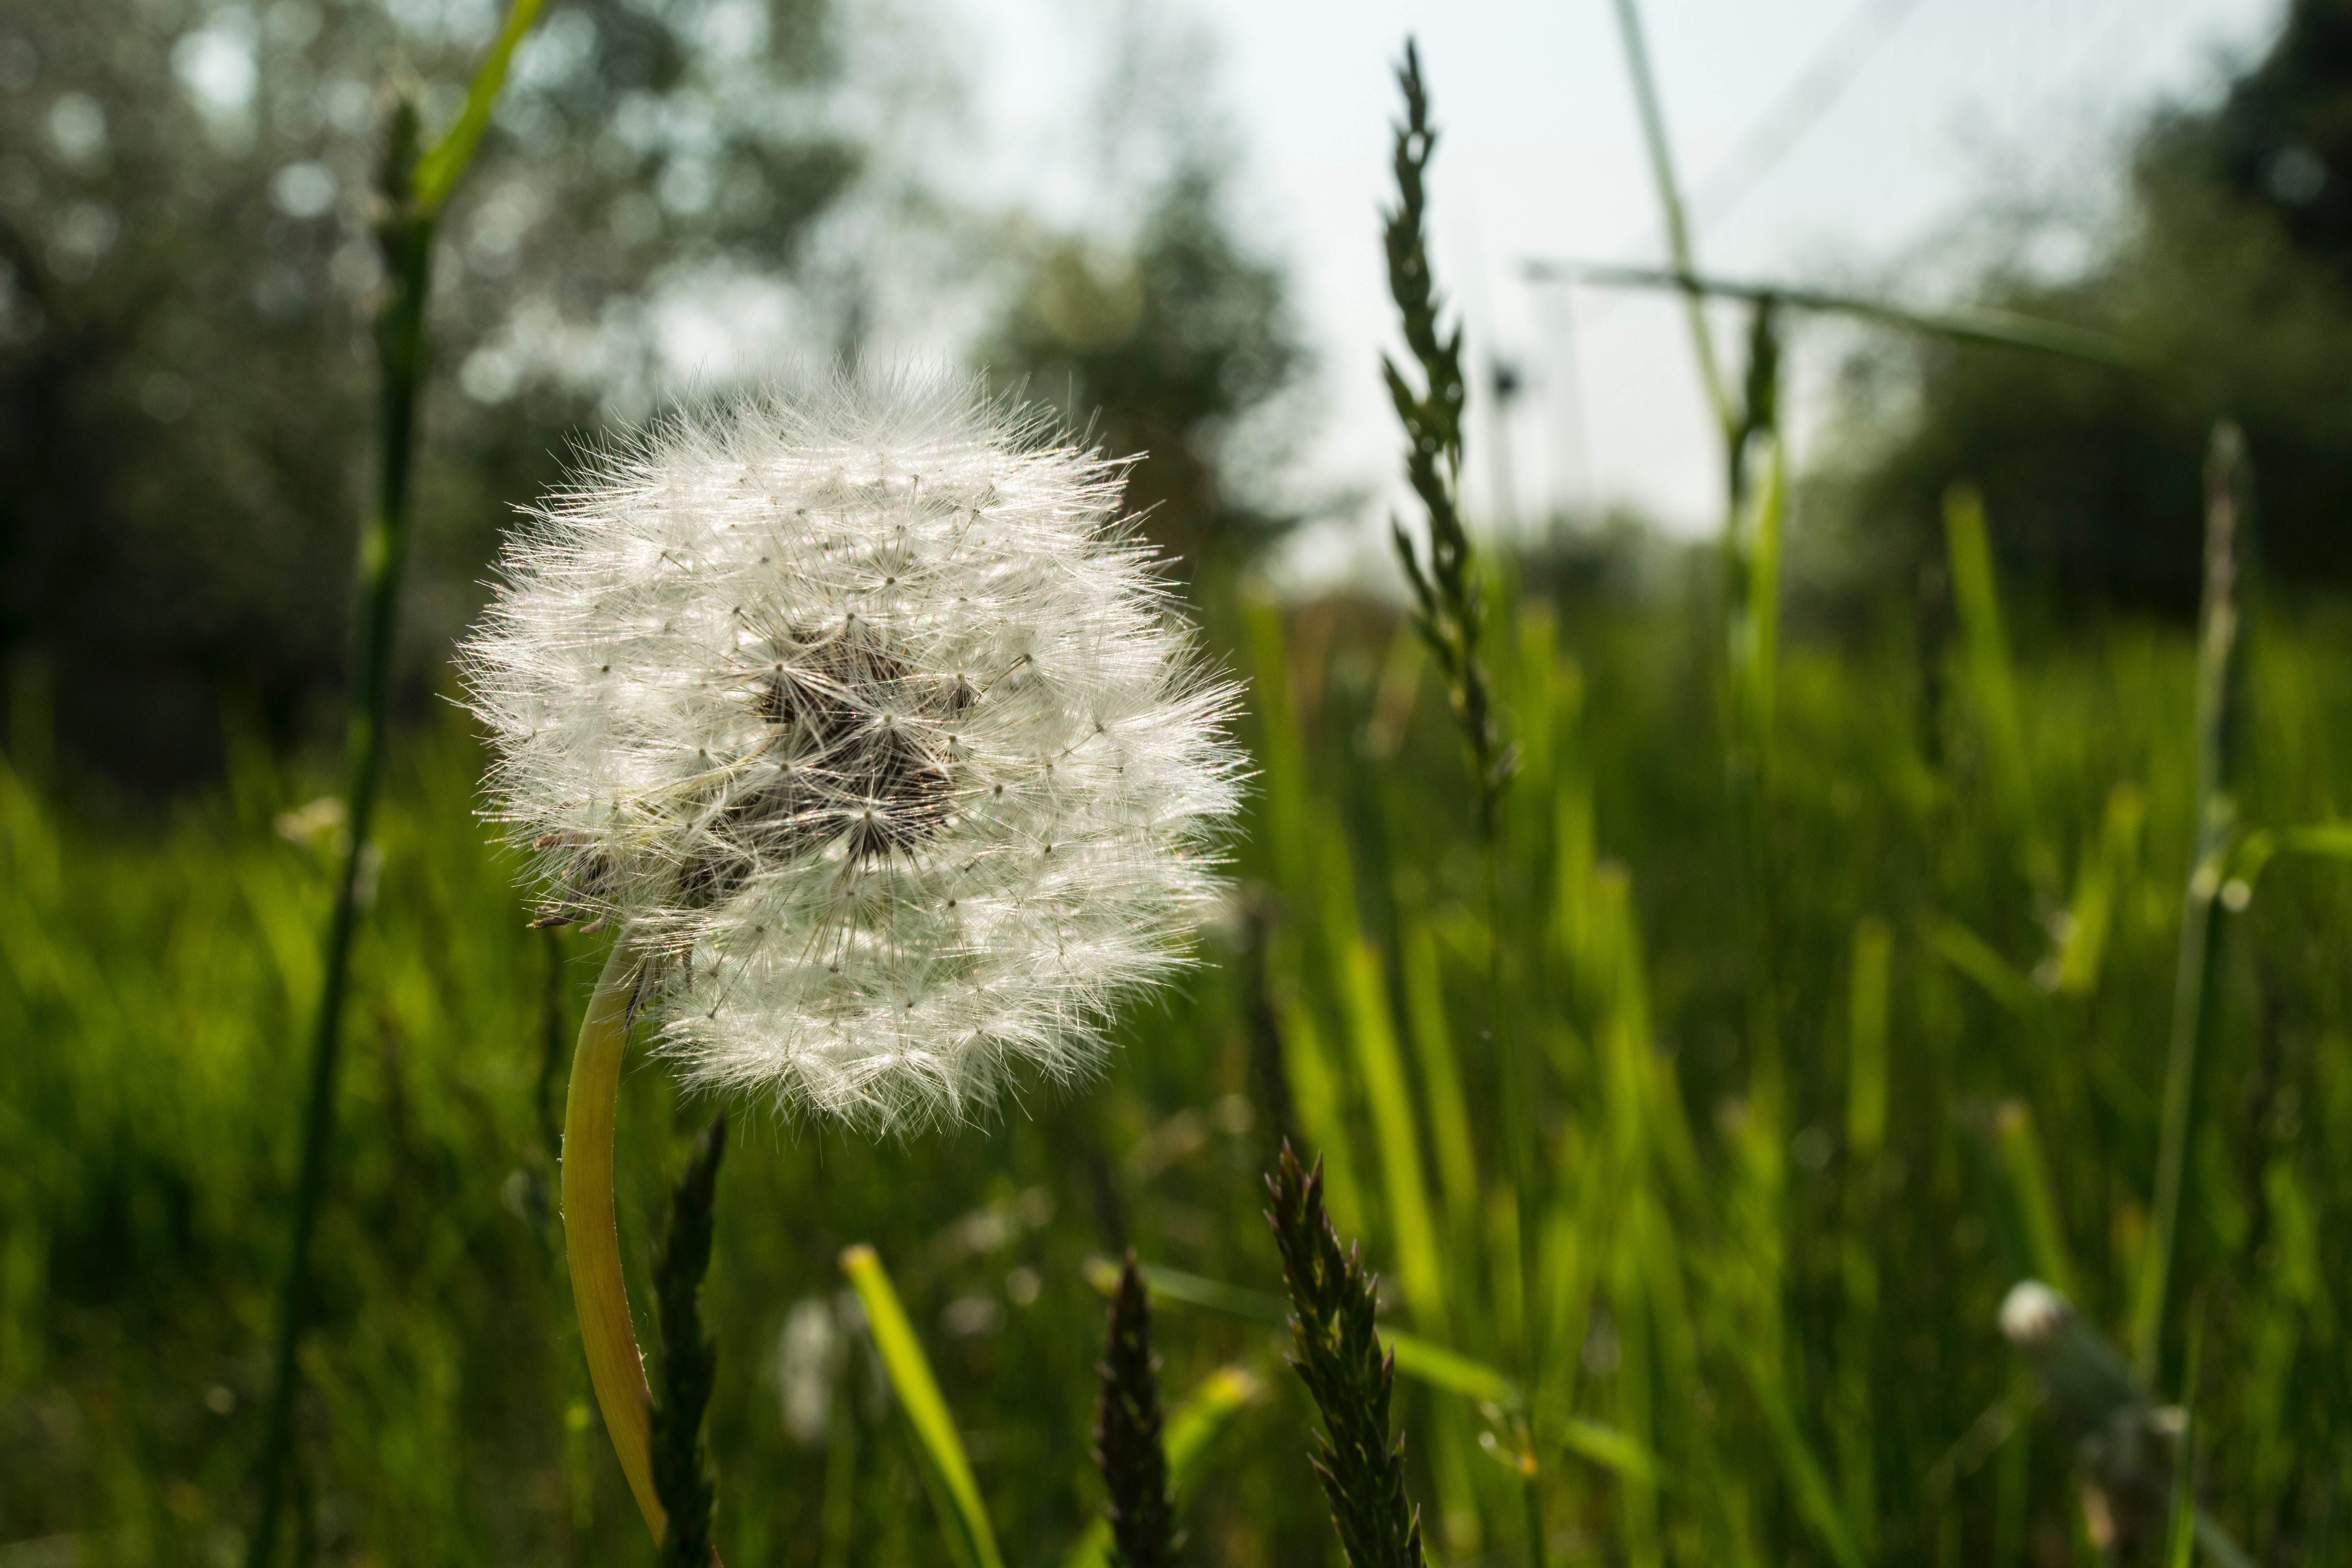
nature, grass, plant, field, lawn, meadow, dandelion, prairie, sunlight, flower, green, botany, flora, wildflower, grassland, woodland, macro photography, rural area, flowering plant, daisy family, grass family, plant stem, land plant